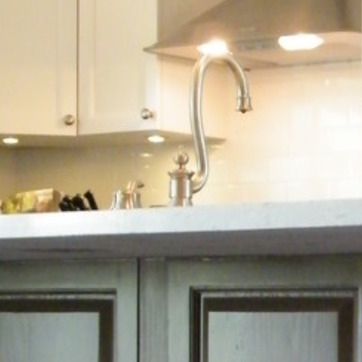
Material: metal